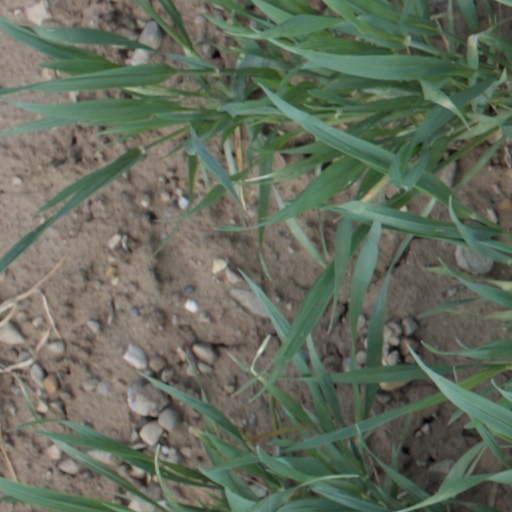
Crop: wheat